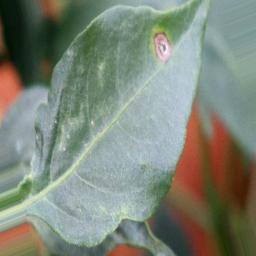
Label: cercospora